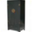
Label: wardrobe